Five Finger Death Punch

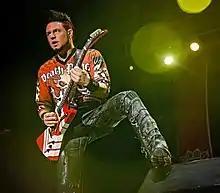
Jason Hook, who replaced guitarist Darrell Roberts in 2009

By the end of 2006, their debut album, "The Way of the Fist" had been recorded and entirely self-produced. The album was recorded with Stevo "Shotgun" Bruno and Mike Sarkisyan and was mixed by guitarist Logan Mader. After searching for a second guitarist, they found Caleb Bingham who played some shows with the band, but was later replaced by Darrell Roberts. Shortly after recording the album, they signed a record deal with Firm Music, a branch of "The Firm". On July 10, 2007, they released an EP, "Pre-Emptive Strike" exclusively through the American iTunes Store. The album's lead single, "The Bleeding", was released on July 13, 2007. "The Way of the Fist" was released on July 31, 2007. The album entered the "Billboard" 200 at number 199 and was certified gold in 2011.